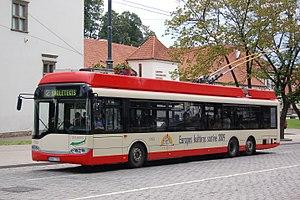
Le trolleybus de Vilnius est un réseau de trolleybus qui dessert l'agglomération de Vilnius en Lituanie.